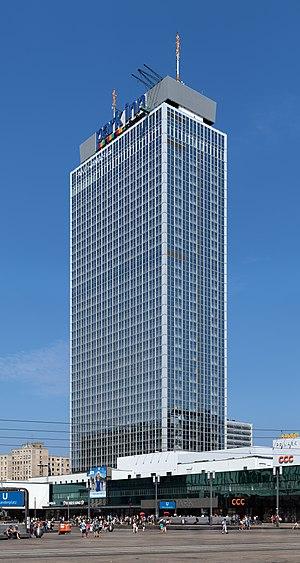
L'Alexanderplatz [ʔalɛkˈsandɐˌplat͡s] est une place de Berlin. Située dans le quartier Mitte, dans la partie est de la ville, l'Alex, comme la surnomment les Berlinois, est un des principaux centres d'activité de Berlin. La place est fréquentée quotidiennement par 300 000 personnes. Elle tient son nom de la visite que fit à Berlin l'empereur russe Alexandre Iᵉʳ en 1805.